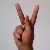
The image shows a hand gesture representing the letter 'K' in Indian Sign Language.